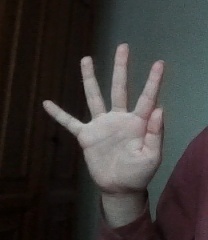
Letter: sheen